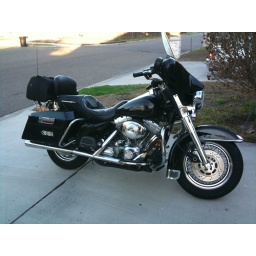
borrowed my dads bike for when Jen has class since my car is going under the knife again...